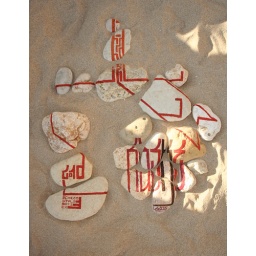
painted on stones. while holidays on portuguese beach - a lot of stones and watercolors in my pocket. :)